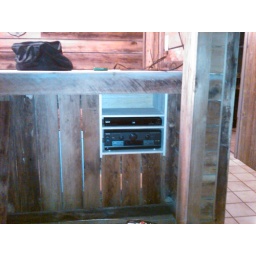
Home theater built in shelf